Tell el-Maschuta

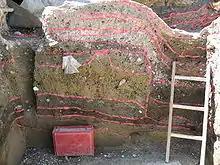
Archaeological excavation profile showing recognizable strata.

The excavations prove that Tell el-Maschuta was founded in the 16th century BC at the end of the Second Intermediate Period (1600 to 1550 BC) by the Hyksos (immigrants from the Near East). The name of the village at that time has not yet been determined. The small village resembled an outpost, as there were no special fortifications. The shape of the curved city walls used at this time is characteristic. There is evidence of a continuous increase in burials and the construction of above-ground circular silos during the construction phase of Tell el-Maschuta. The tombs showed striking differences in terms of the status of the buried persons. Warrior burials included the Asian-style weaponry typical of this period, such as daggers and chisel-shaped axes. The other mud-brick graves contained numerous valuable grave goods such as gold or silver headbands and silver-decorated bracelets, earrings and hair rings, gold and silver scarabs, tools and semi-precious stones, as well as amulets and food. In contrast, children's graves and burials in the disused round silos only occasionally included grave goods.